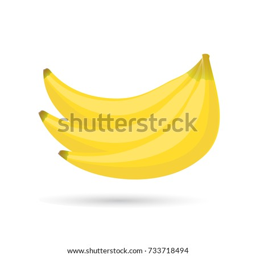
a bunch of bananas on a white background #